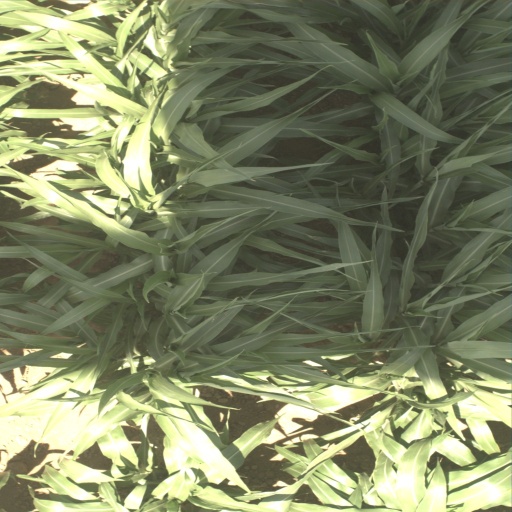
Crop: sorghum